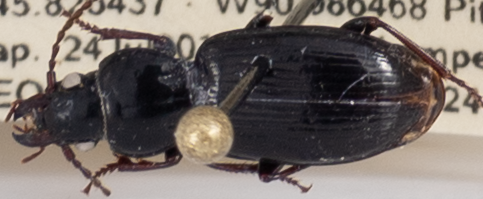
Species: Pterostichus caudicalis
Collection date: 2018-07-24
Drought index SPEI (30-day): -0.71
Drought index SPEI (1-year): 0.17
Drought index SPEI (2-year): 2.09